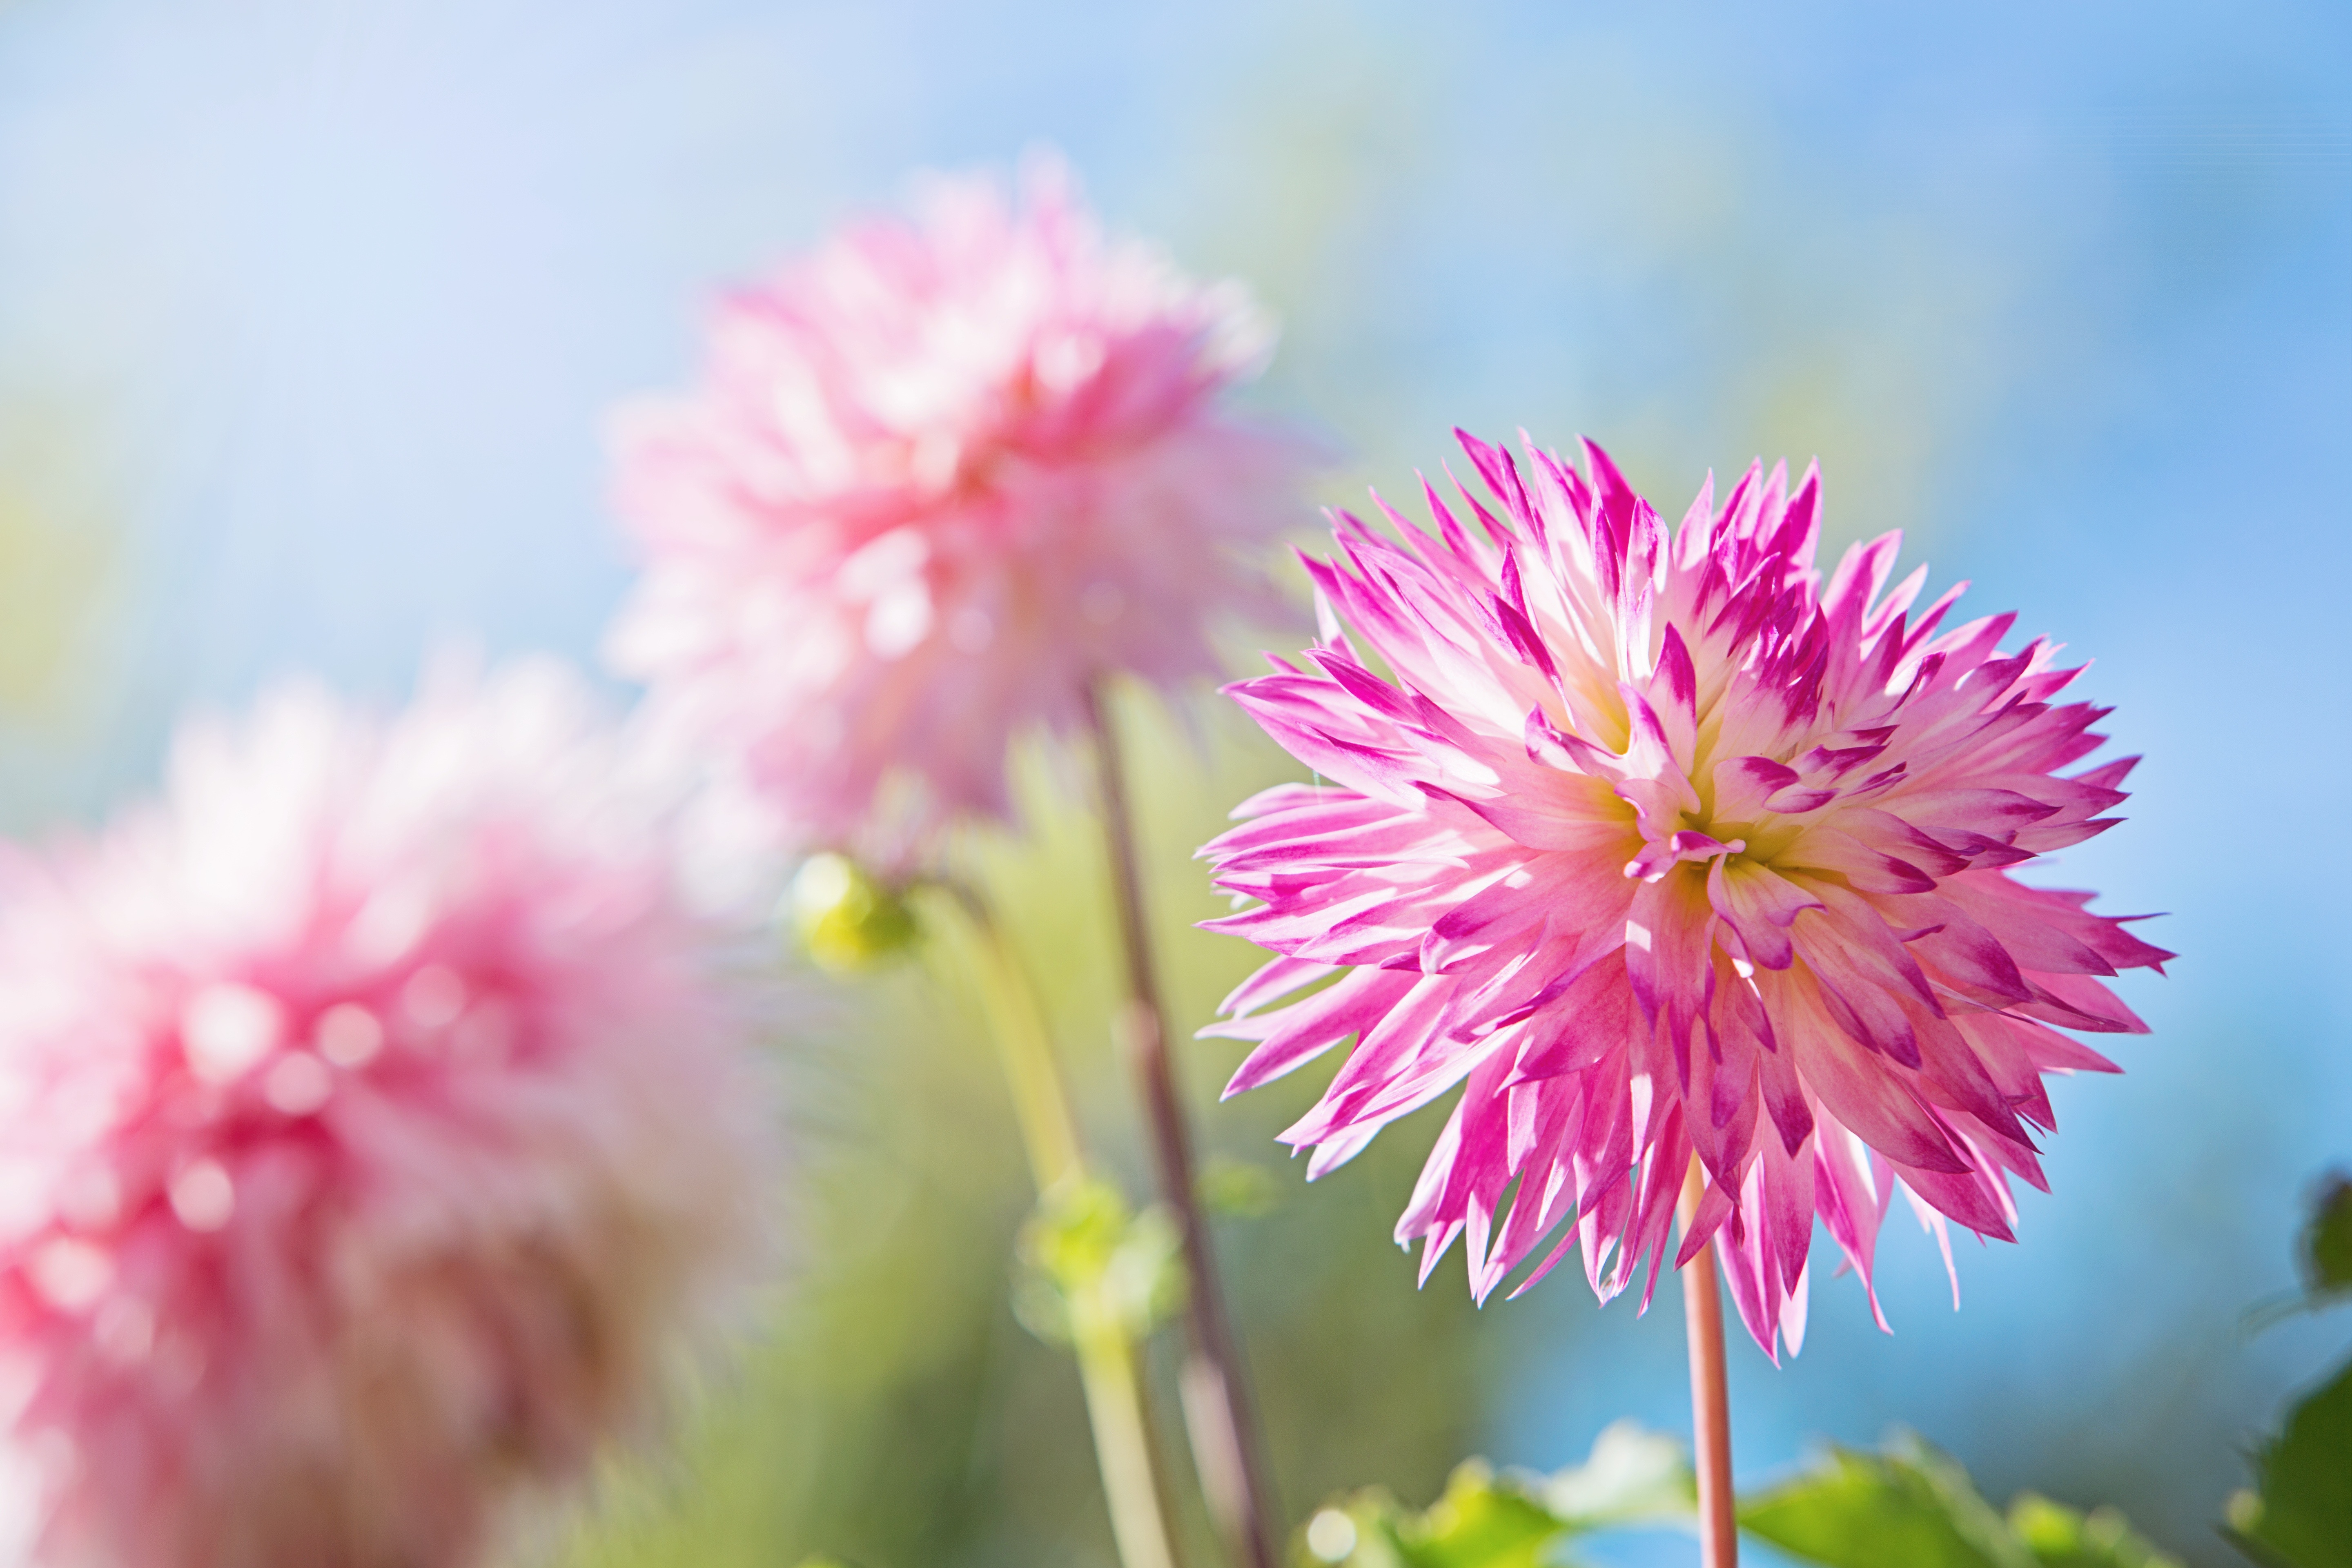
nature, blossom, light, plant, white, photography, flower, petal, bloom, summer, floral, spring, green, color, natural, botany, blooming, blue, colorful, garden, pink, flora, botanical, wildflower, close up, dahlia, outdoors, sunny, gardening, bright, vibrant, macro photography, pink flowers, flowering plant, daisy family, land plant